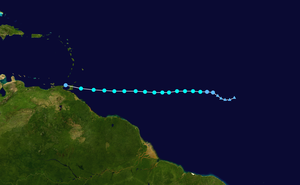
La saison cyclonique 2020 dans l'océan Atlantique nord est la saison des ouragans atlantiques qui officiellement se déroulera selon l'Organisation météorologique mondiale du 1ᵉʳ juin au 30 novembre 2020. Le National Hurricane Center américain émet des avis et avertissements visant ce bassin océanique pour les cyclones tropicaux mais également, depuis 2017, pour des « cyclones tropicaux potentiels ». Les avis pour ces tempêtes potentielles ont le même contenu que les avis normaux mais incluent la probabilité de développement.